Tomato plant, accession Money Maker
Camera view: vertical (180 deg); turntable rotation: 270 degrees
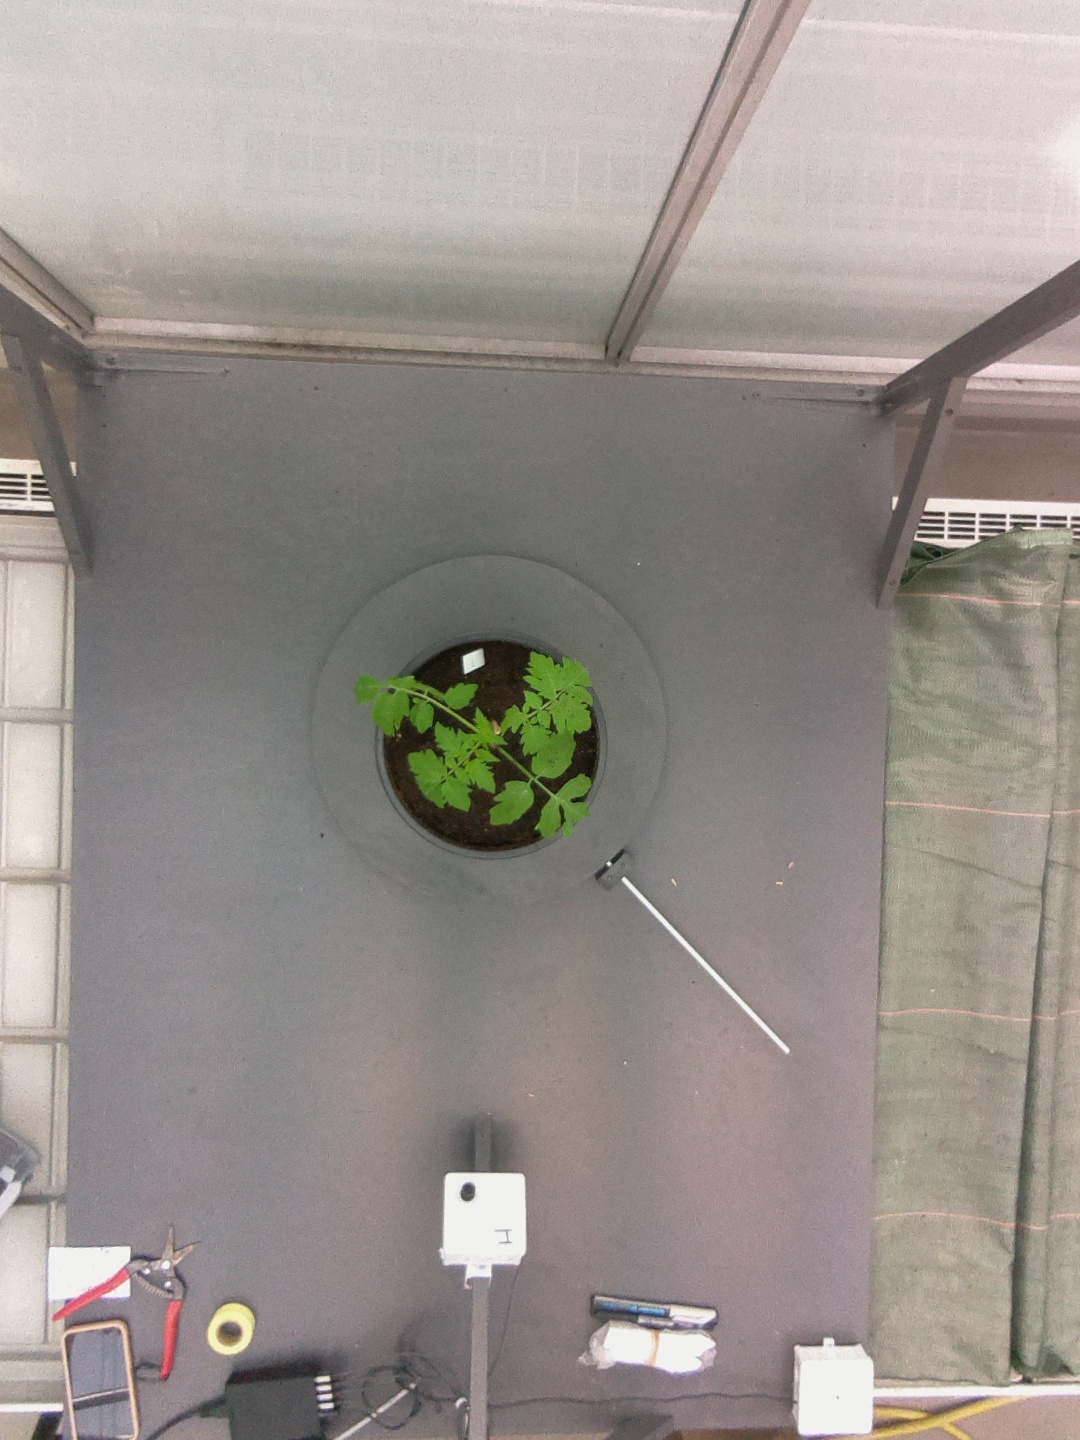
BBCH growth stage 13: 6 of true leaves visible